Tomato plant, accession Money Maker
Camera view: horizontal (90 deg, fisheye); turntable rotation: 60 degrees
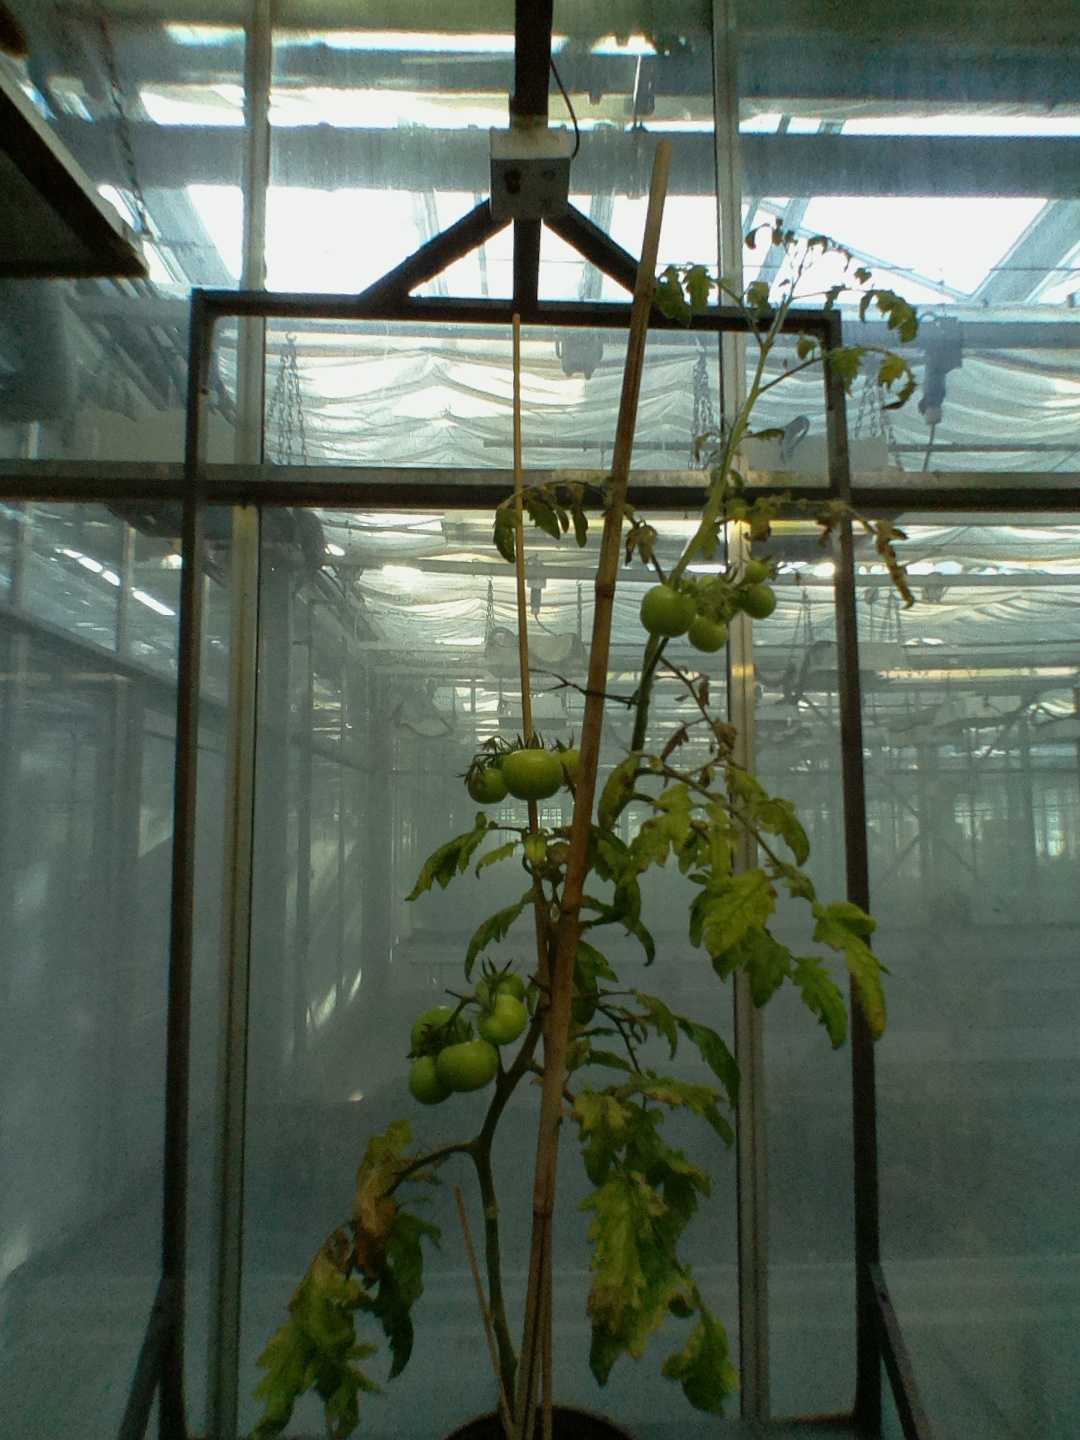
BBCH growth stage 79: 90% -100% of final fruit size